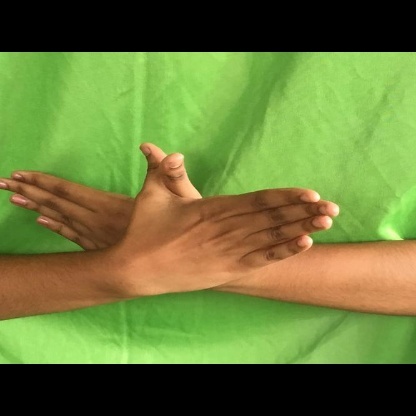
Mudra: Garuda